History of Palestine

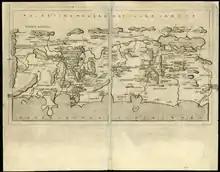
Map of Palestine and the Holy Land published in Florence around 1480 and included in Francesco Berlinghieri's expanded edition of Ptolemy's "Geographia".

With the overthrow of the Umayyads in a 750 revolution by the Abbasids, who had their power base in Persia, the caliphate's capital was moved to Baghdad in 762. This change meant that Palestine lost its central position and became a province in the caliphate's periphery whose problems weren't tended to very carefully. Though it did not cause a decline in the region, it ended the Umayyads' extravagant investments in Palestine. The prestige of the tribes in Syria, including Palestine, many of whom had supported the Umayyads also diminished and they no longer influenced the caliphate's political affairs – only its rebellions.